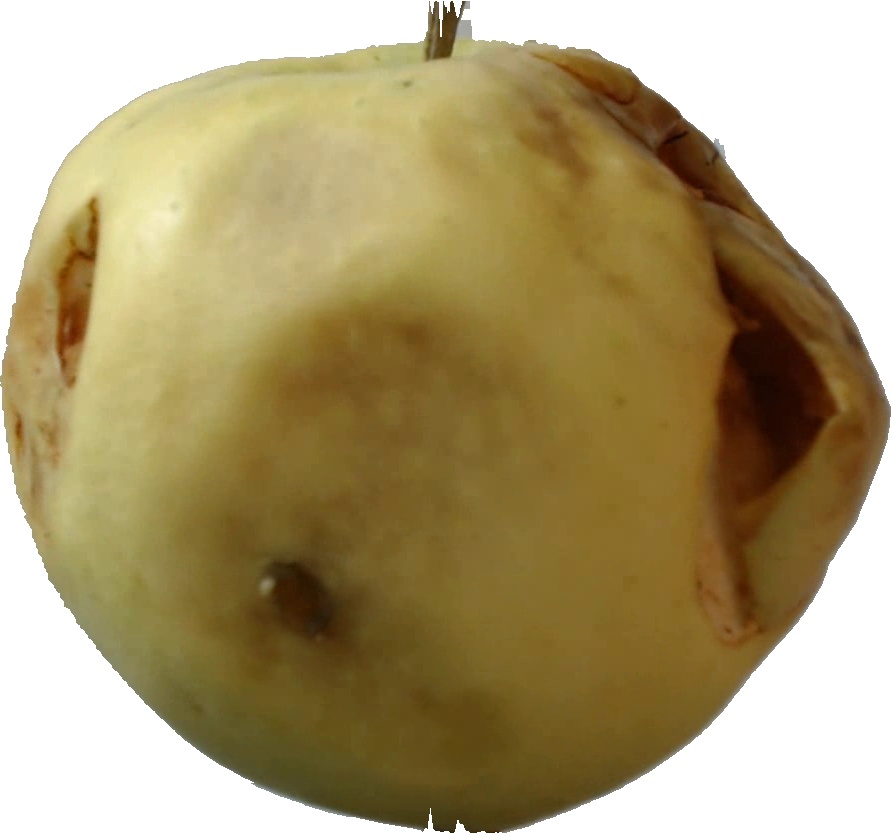
Label: apple_hit_1